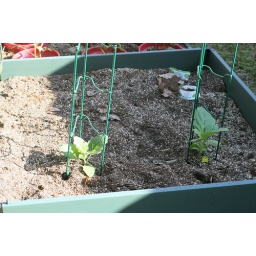
Trying a green goddess and then a white eggplant this season. Will do something else in back... maybe snow peas.